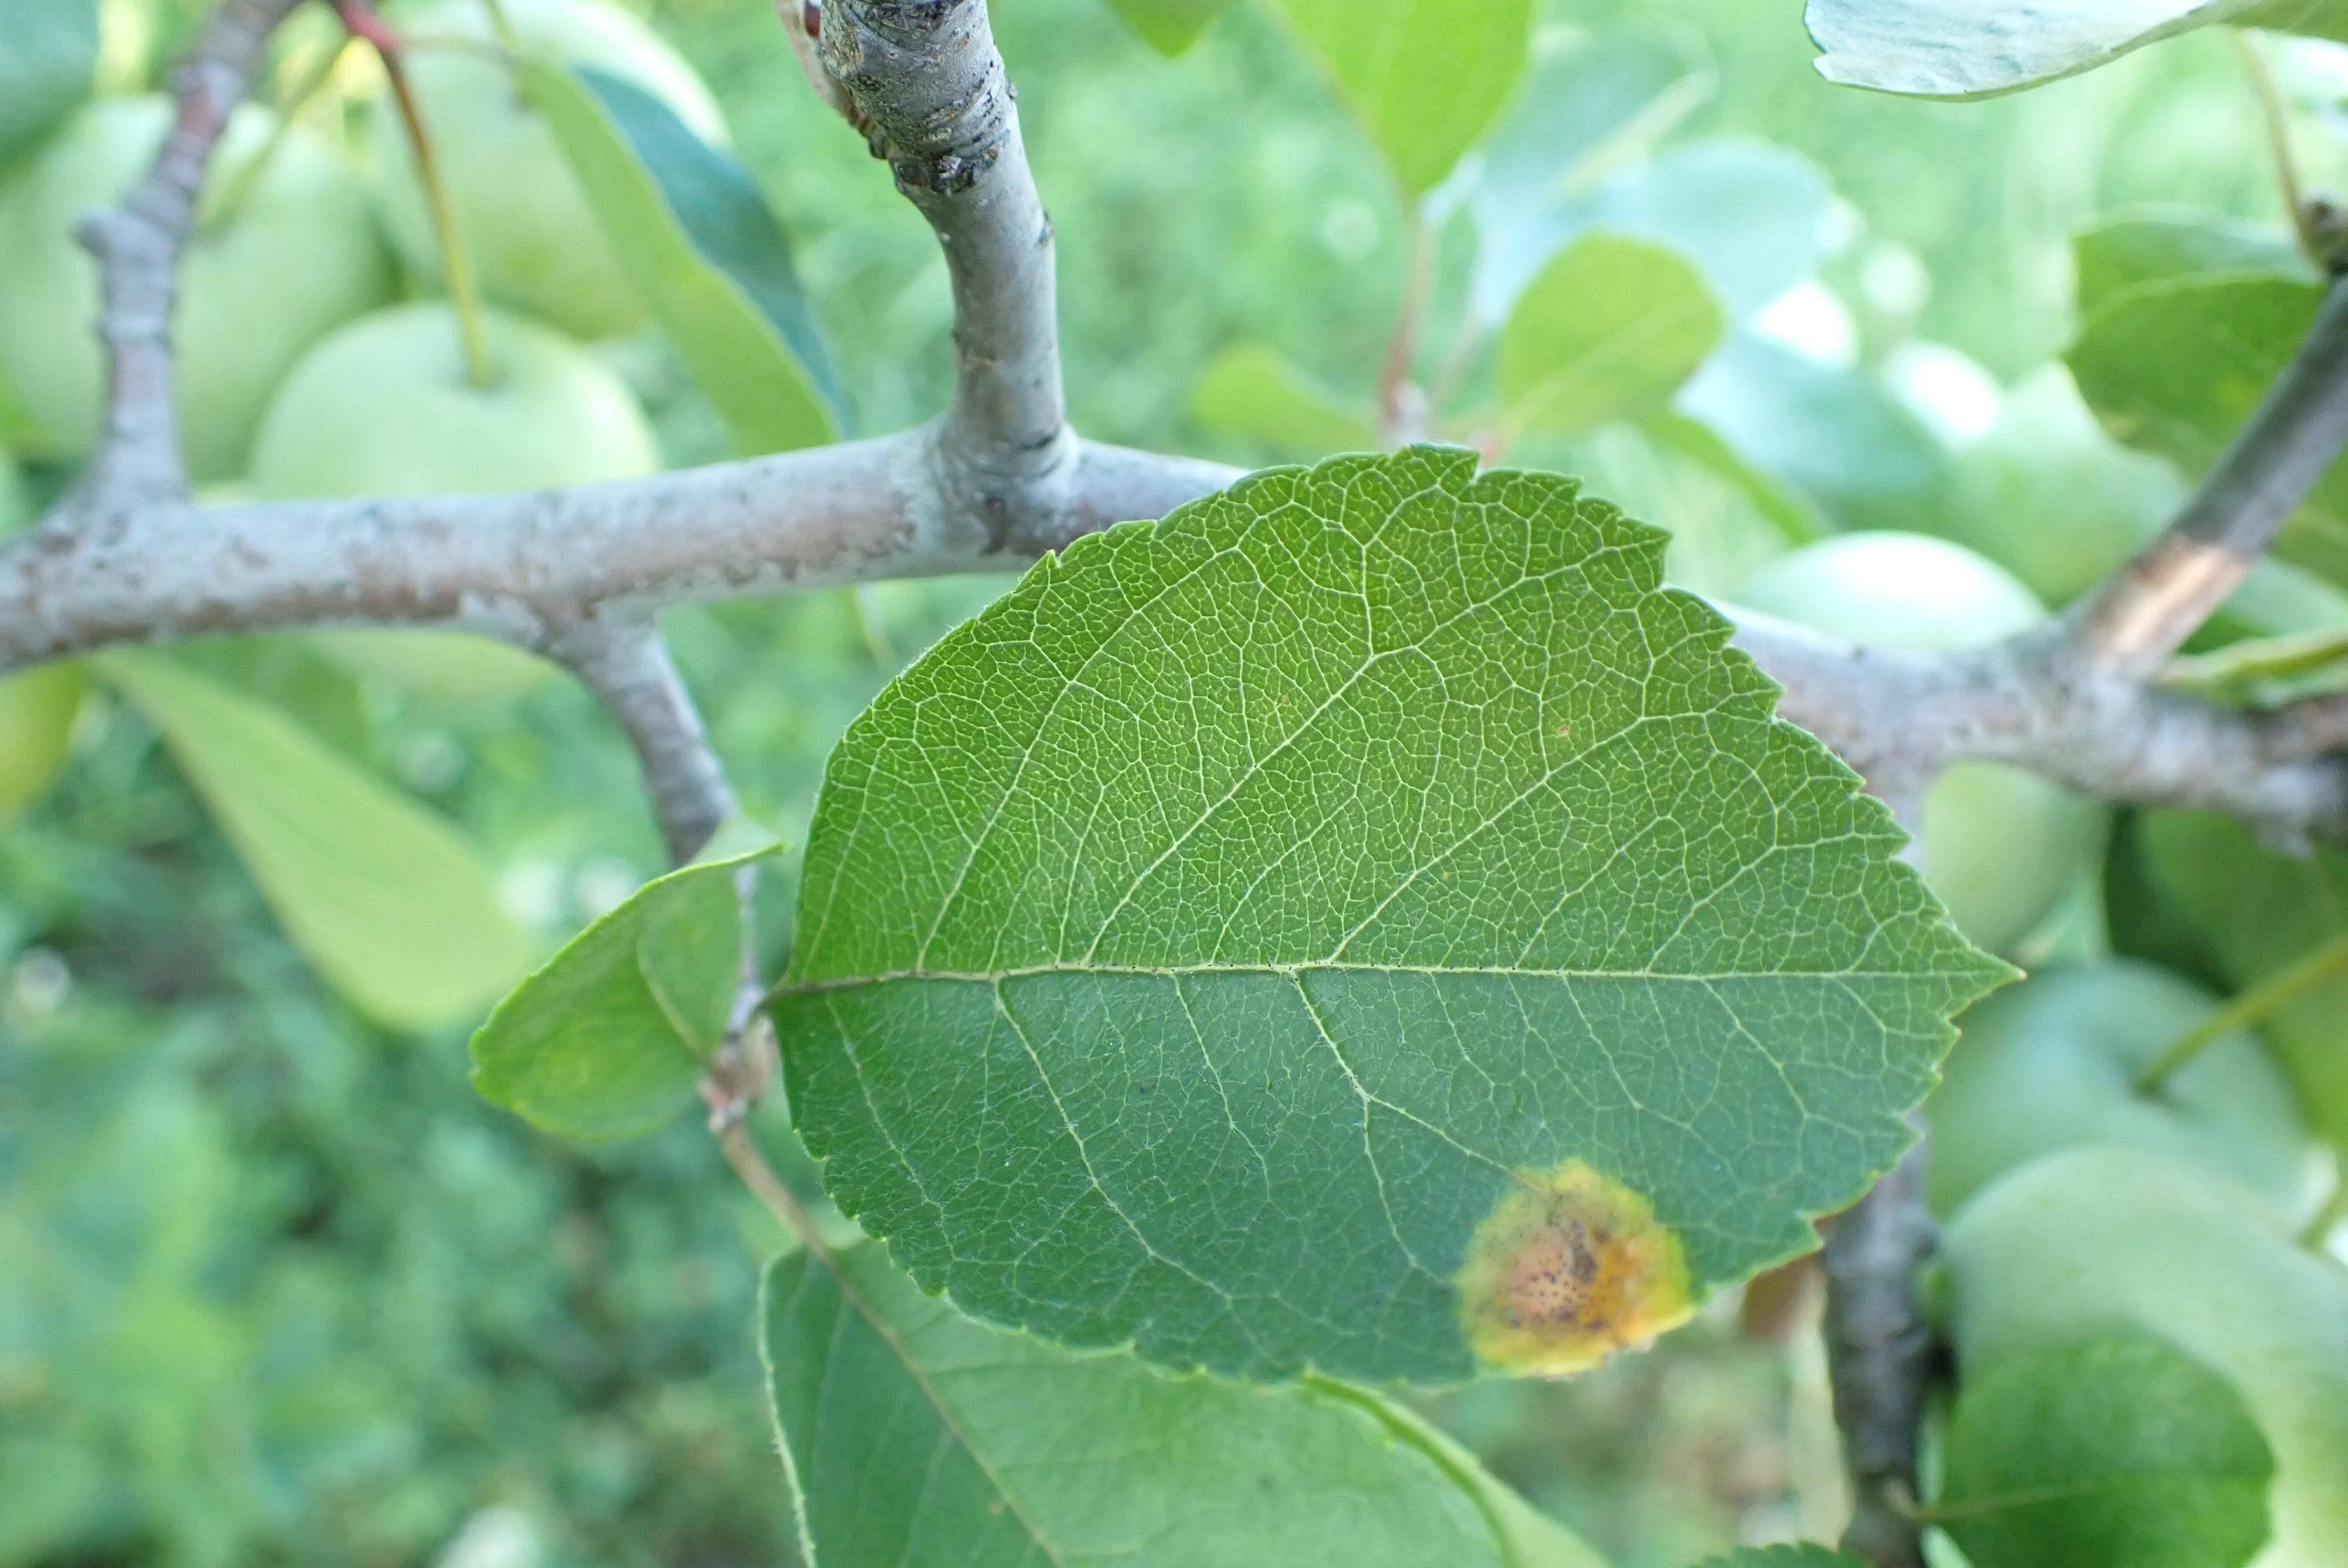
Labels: rust